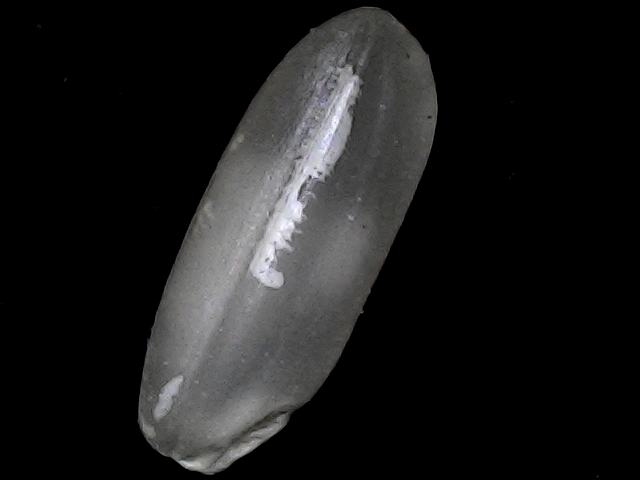
Rice variety: BRRI74